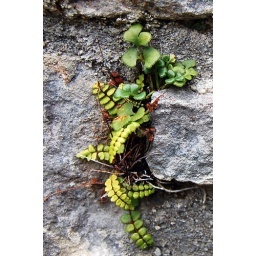
plants growing out of the side of a castle in the Burren, Co. Clare, Ireland